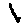
Label: 1